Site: brandenburg
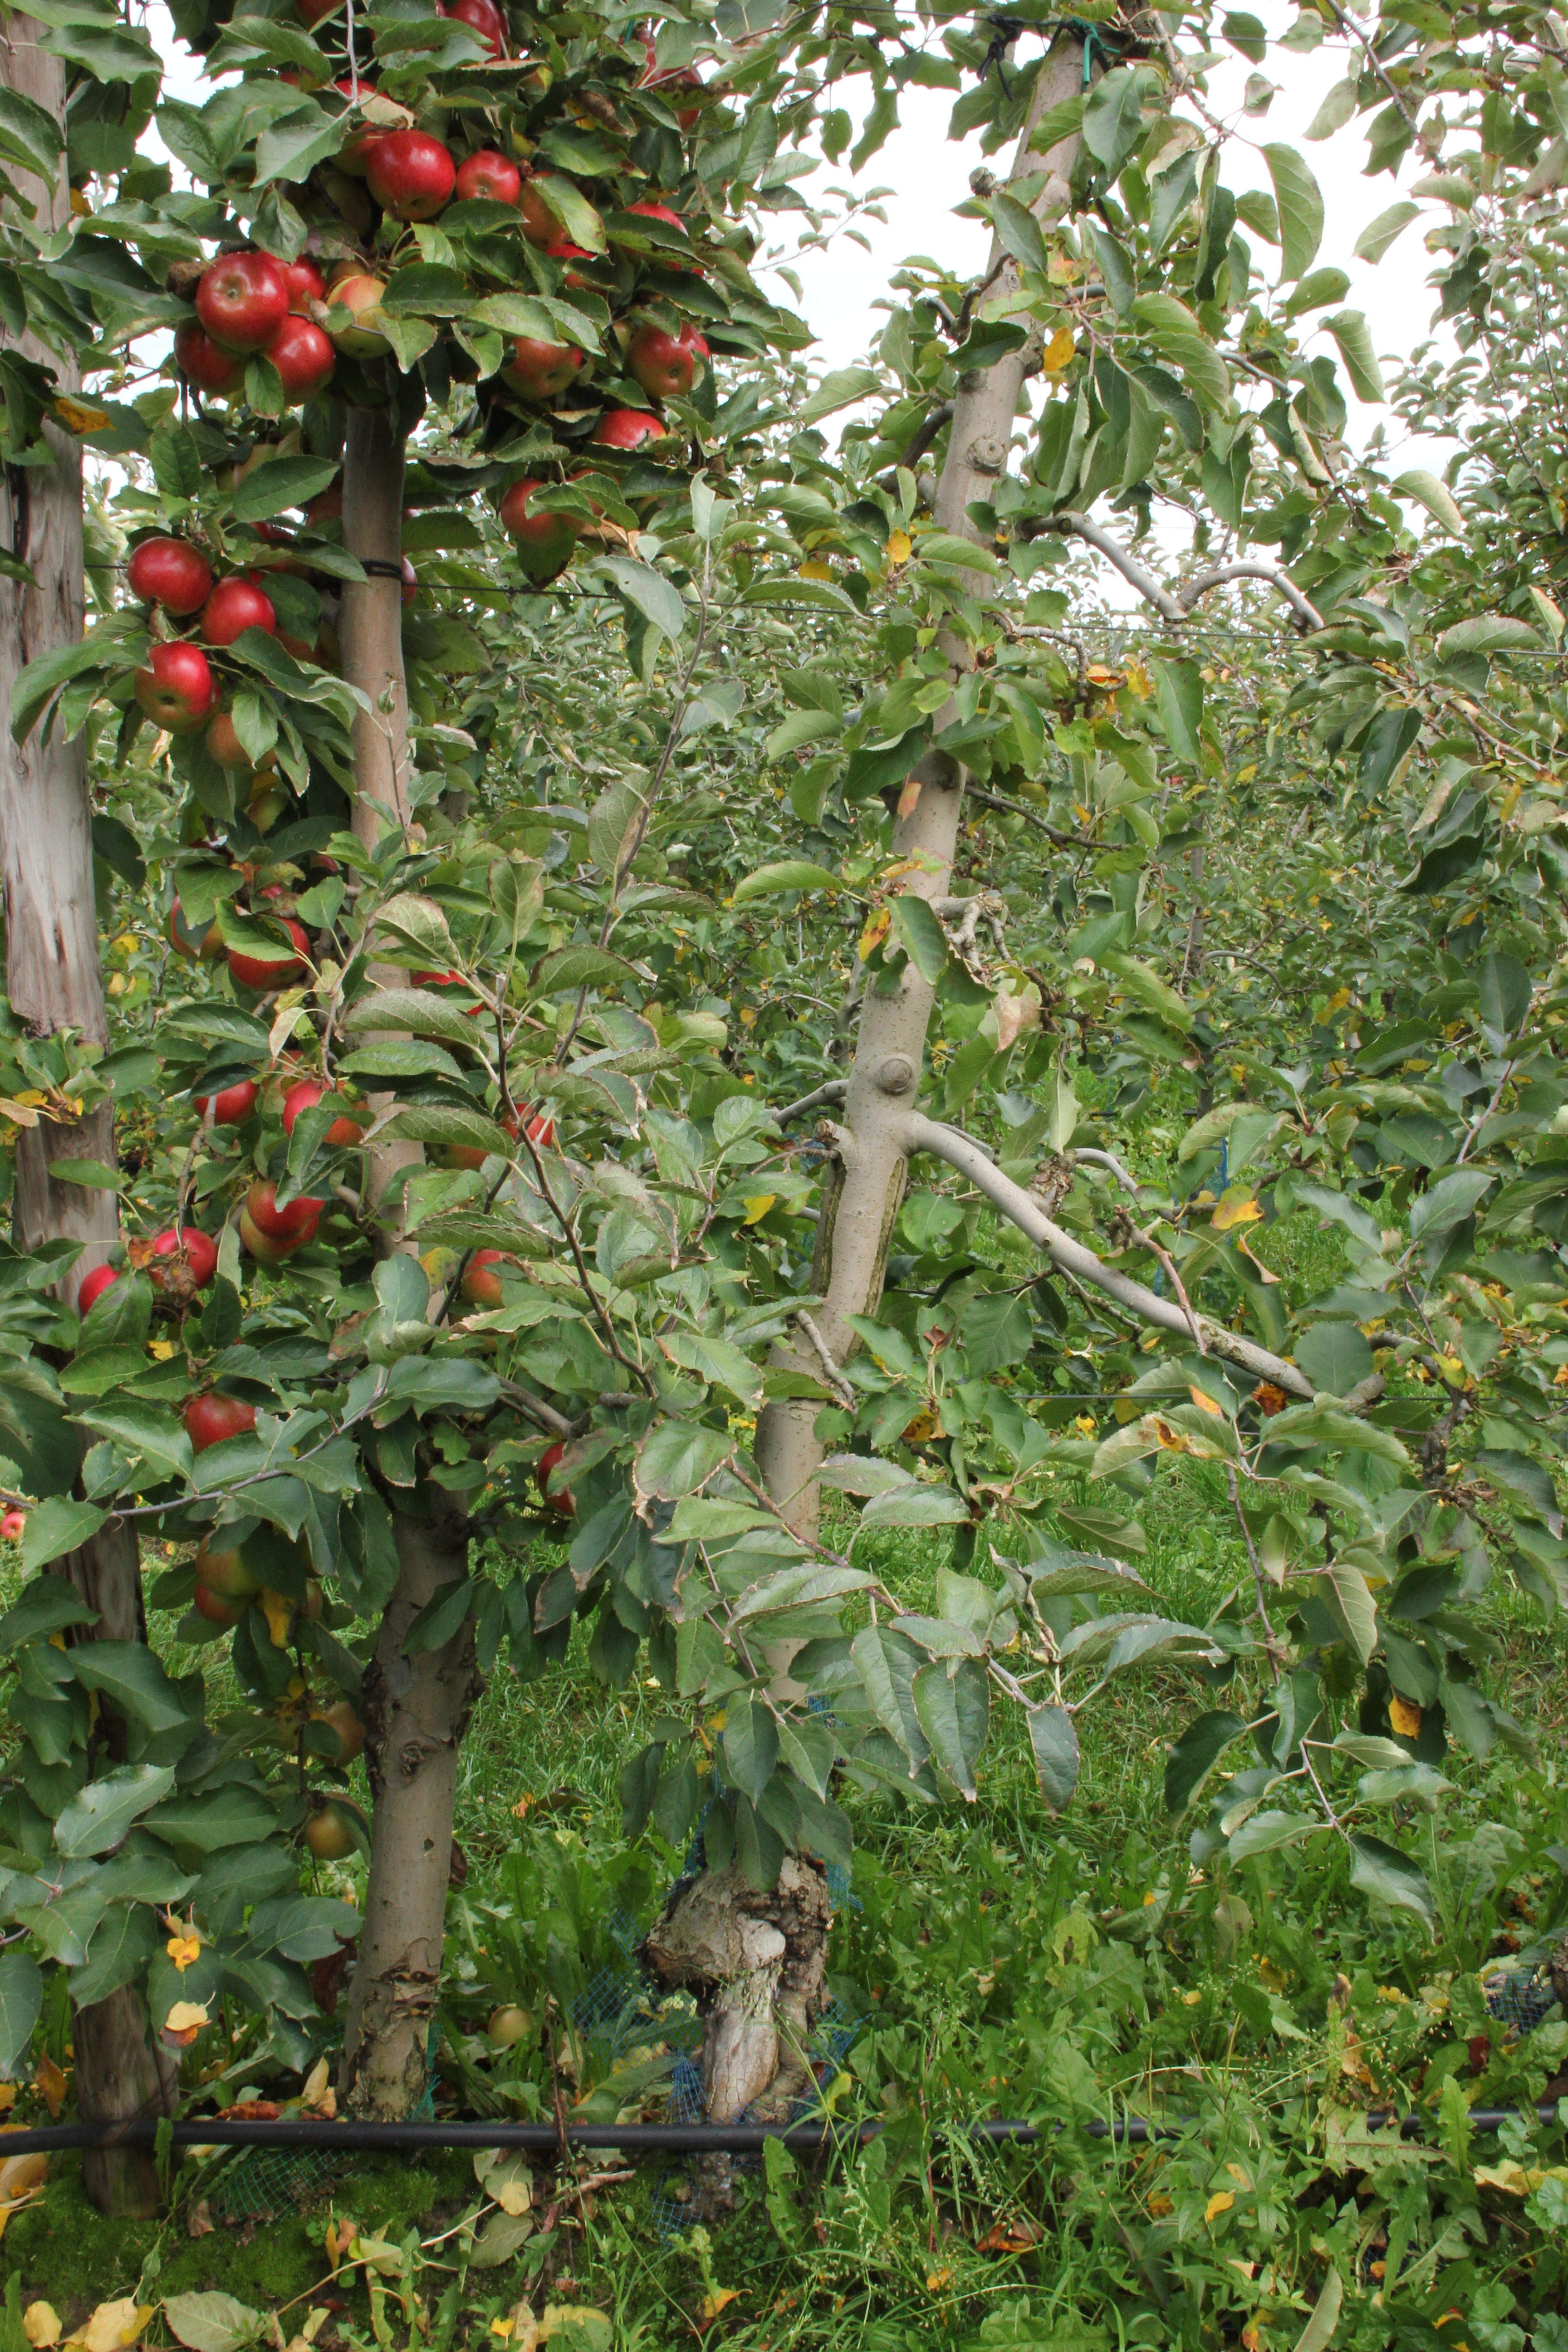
Growth stage (BBCH 91): Senescence, beginning of dormancy